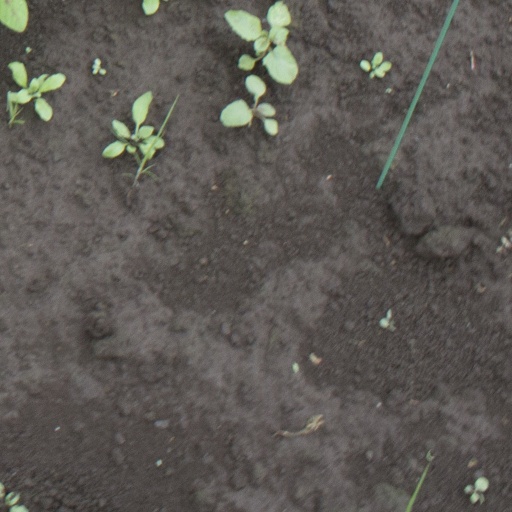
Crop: soybean